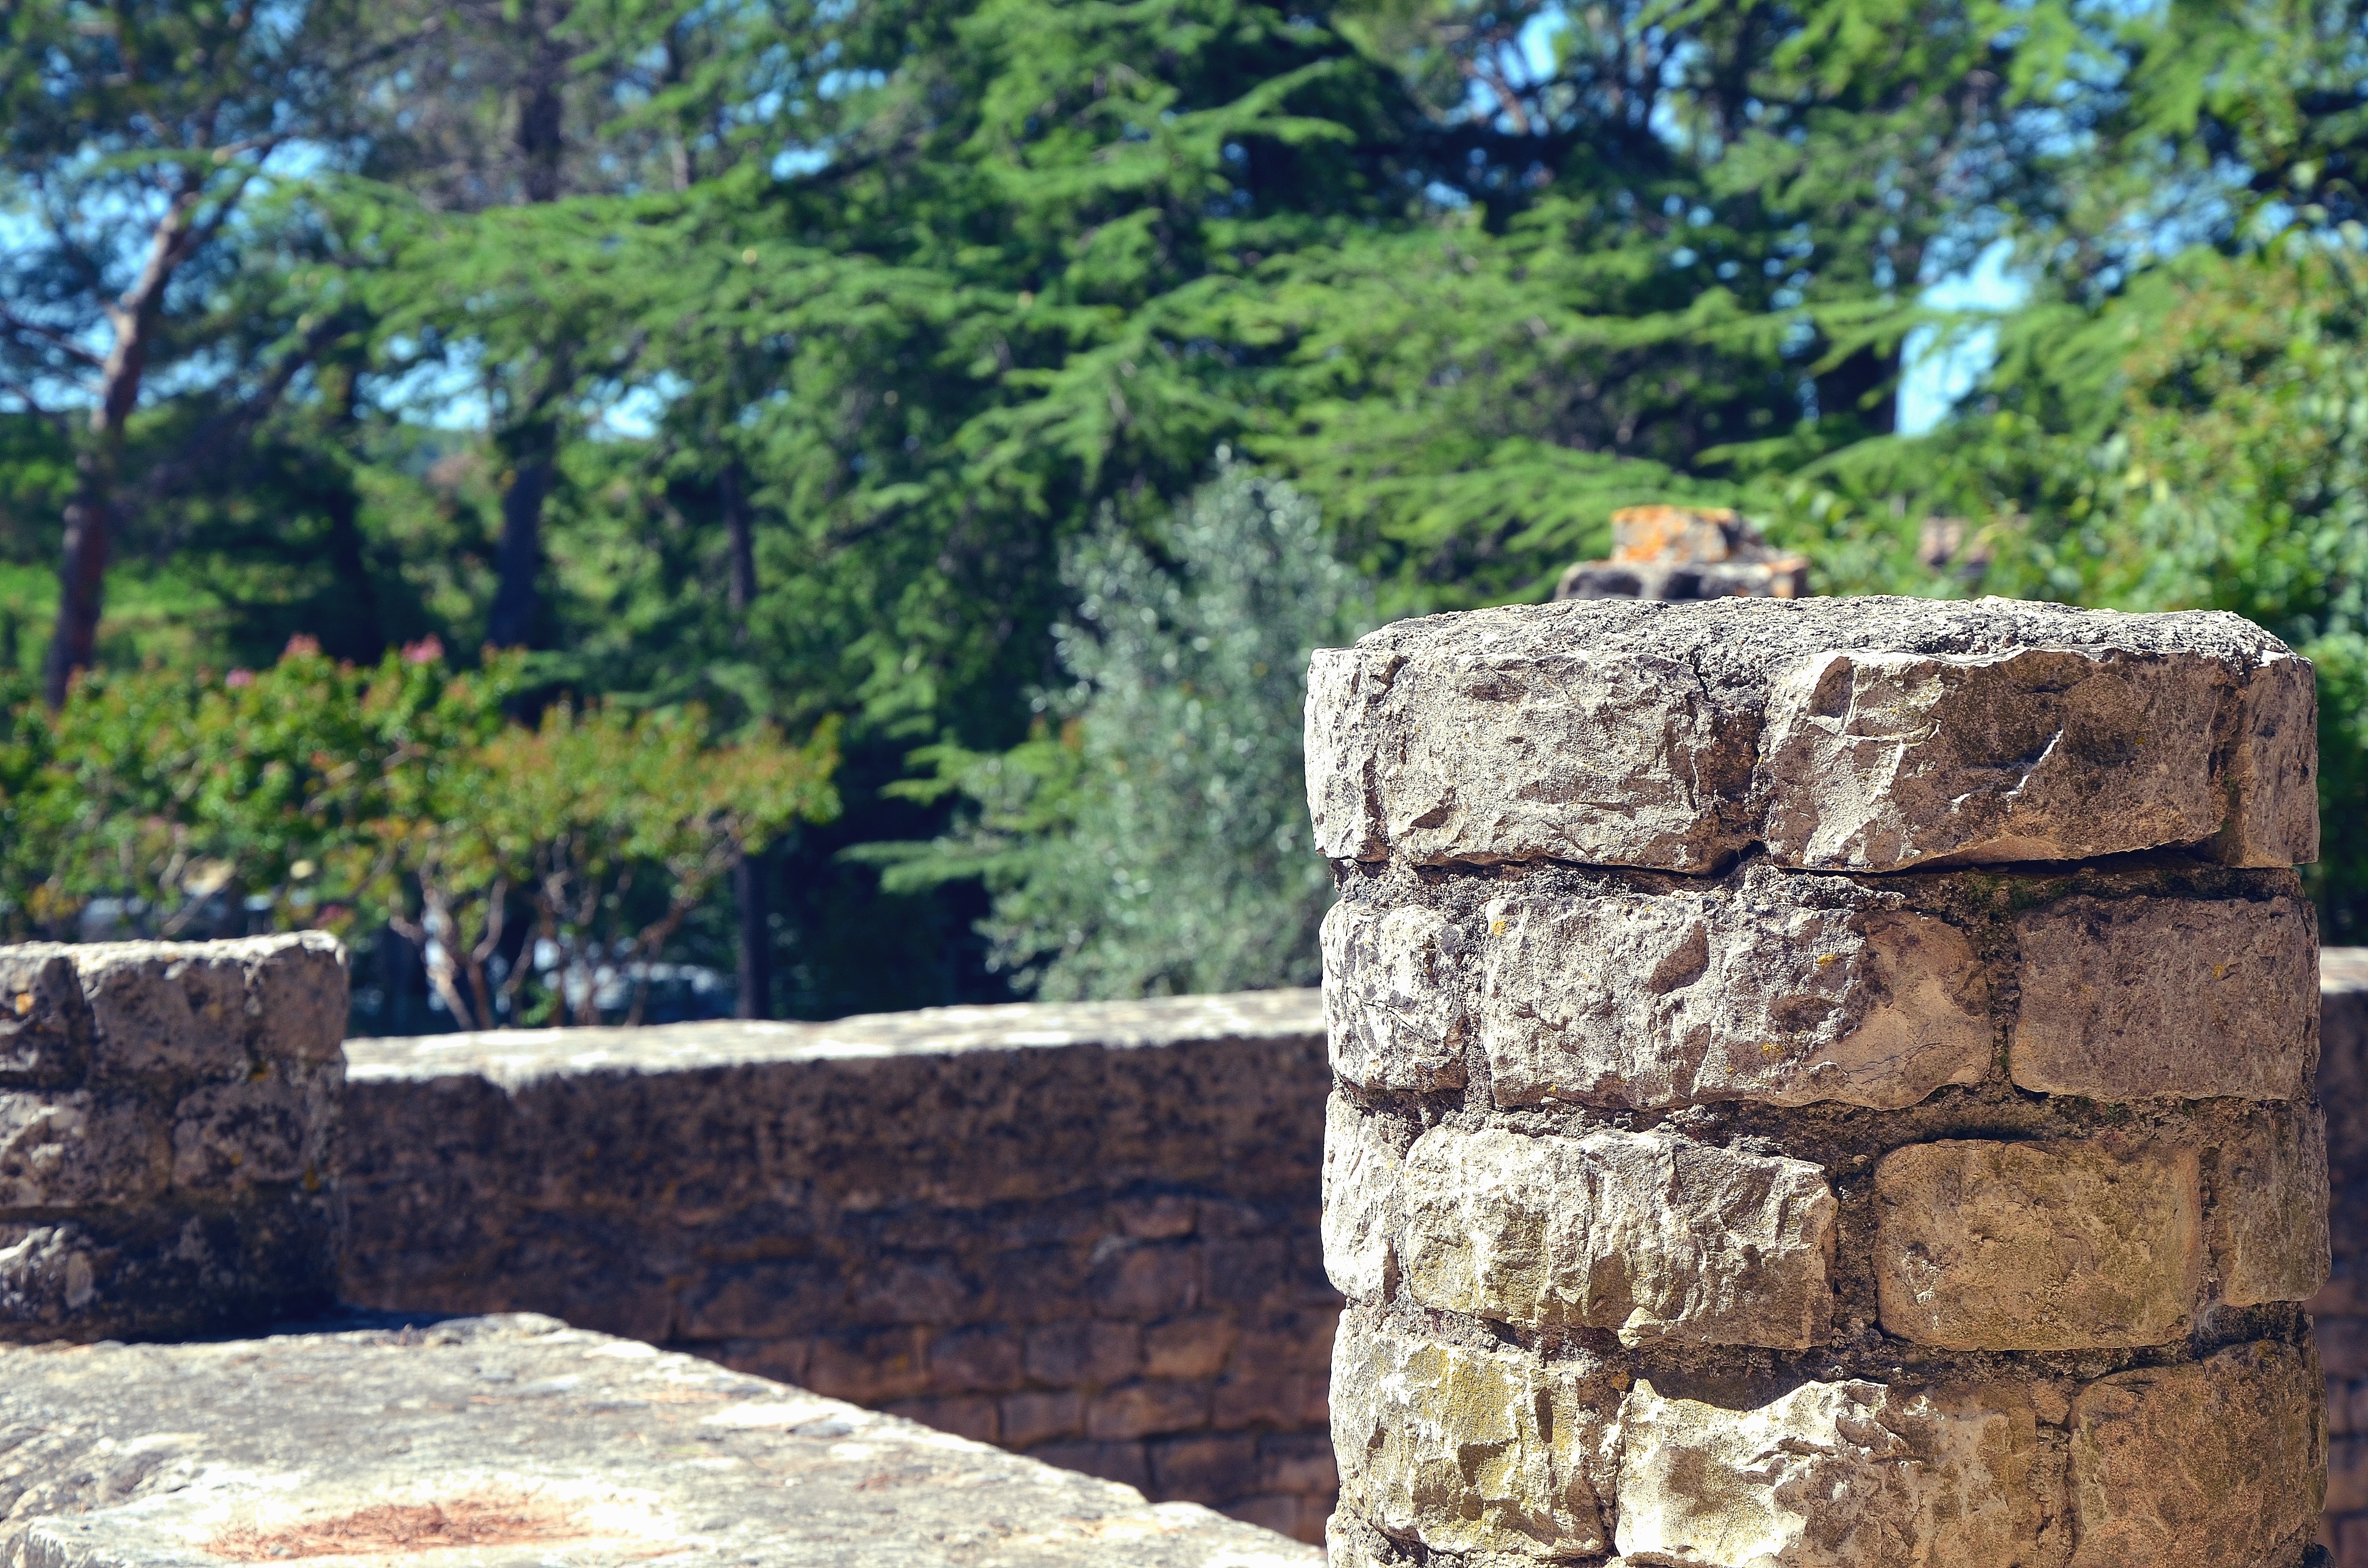
rock, wood, wall, stone wall, ruins, archaeological site, ancient history